Reformation (film)

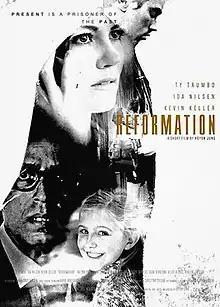
Official Release Poster

Reformation is a 2015 melodramatic neo-noir short film. The film was directed by Hoyon Jung, and stars Ty Trumbo, Ida Nilsen, Kevin Keller and VaLynn Rain.